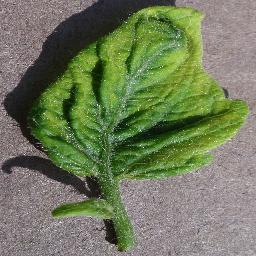
Label: Tomato___Tomato_Yellow_Leaf_Curl_Virus